Families of Asparagales

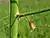
Asparagoideae: "Asparagus officinalis"

The asparagus subfamily of the Asparagaceae "sensu lato" is treated in some systems as a separate family, the Asparagaceae "sensu stricto". The subfamily contains only two genera, one, "Asparagus", with around 150–300 species distributed throughout the Old World and a small area of Australia, the other, "Hemiphylacus", with only five species, found in Mexico. The photosynthetic organs of Asparagus have been the subject of some controversy; however, most authors consider them to be flattened stems rather than leaves (phylloclades). The leaves are reduced to non-photosynthetic scales, with the phylloclades in their axils. The flowers are small, bell-shaped, greenish-white to yellowish, with six tepals partially joined at the base, either single or in small clusters, springing from the junctions of the phylloclades. Asparagus species are usually dioecious, with male and female flowers on separate plants. The fruit is a small red berry, which is poisonous to humans. "Asparagus officinalis" is used as a vegetable, the young shoots being cut before they become woody. Other species are used as house plants and as greenery in the cut flower trade.